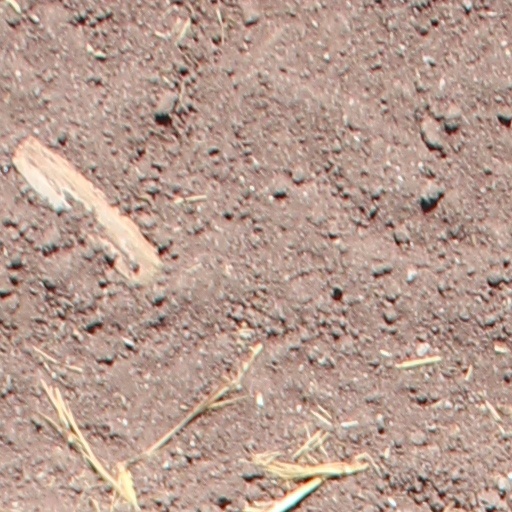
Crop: wheat